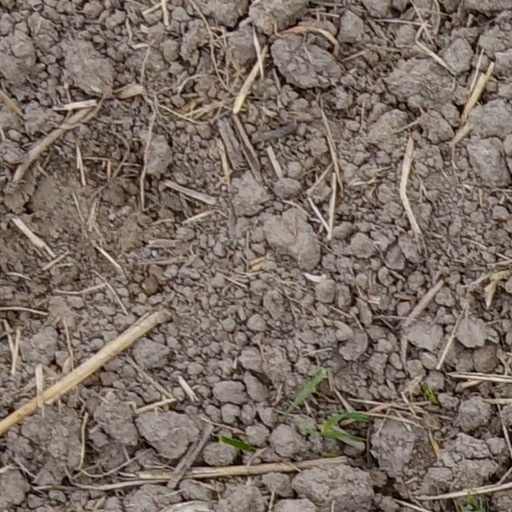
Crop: wheat